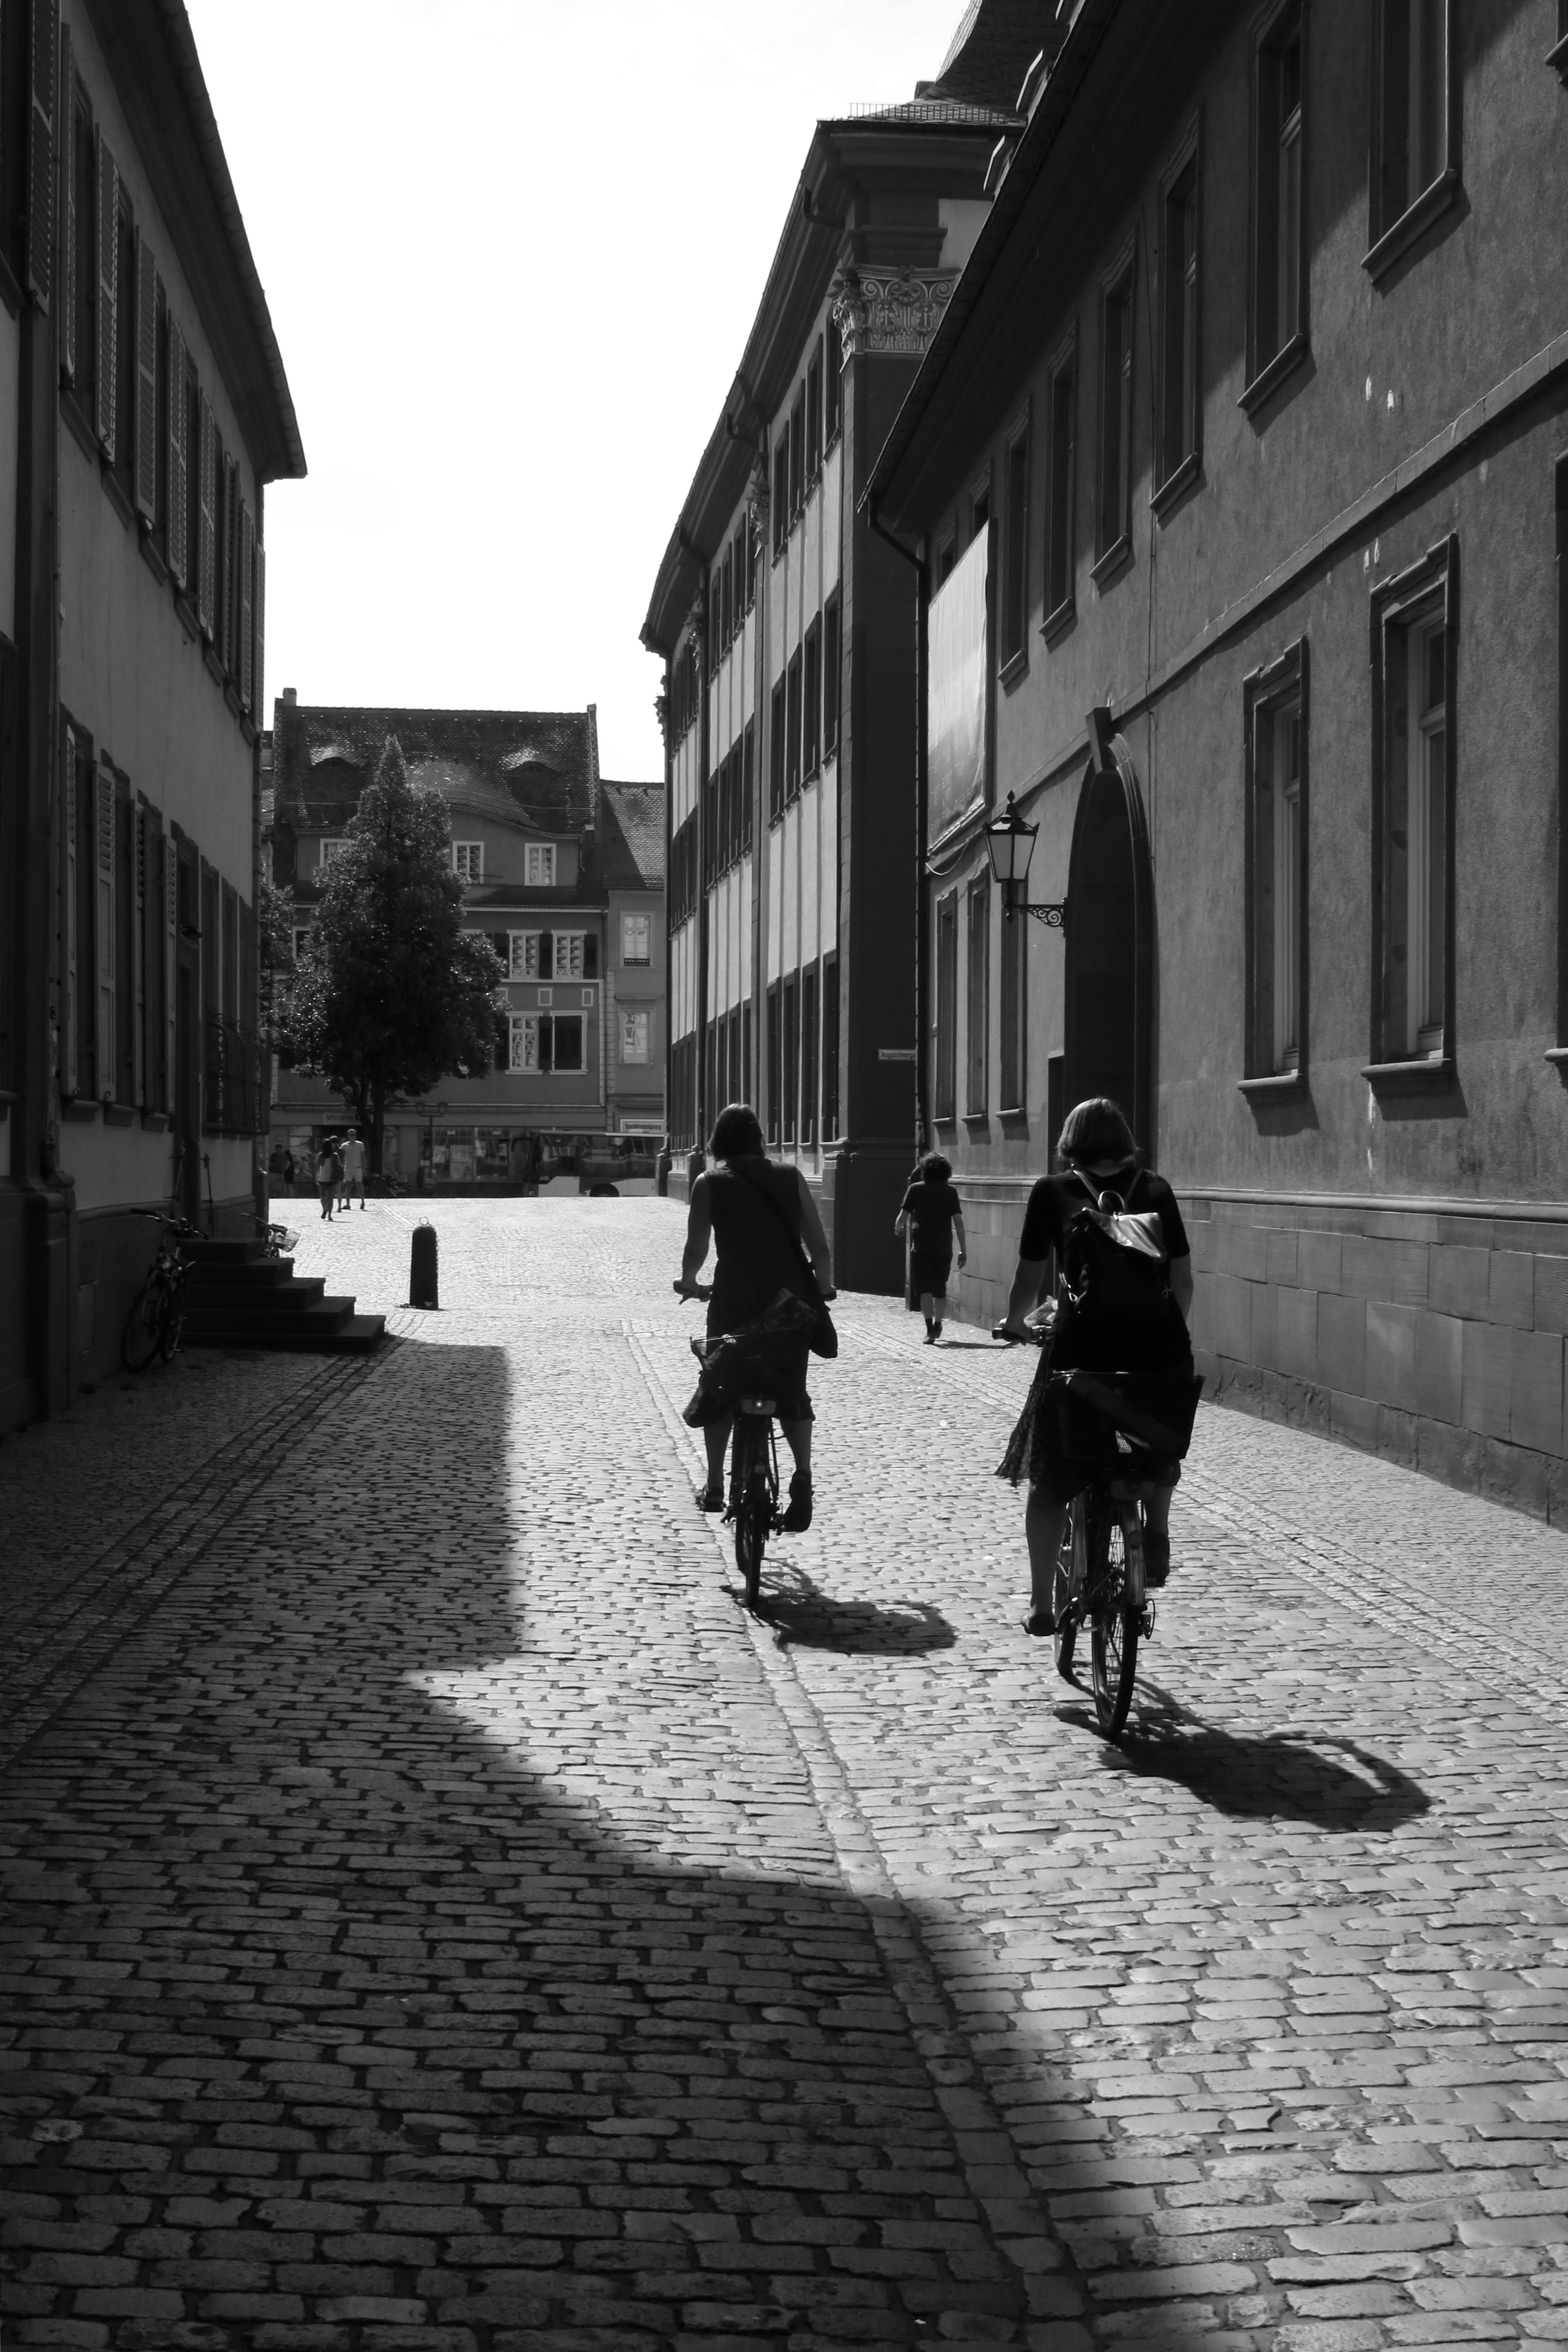
pedestrian, black and white, road, street, photography, alley, shadow, heidelberg, black, monochrome, lane, bw, blackandwhite, blackwhite, infrastructure, photograph, snapshot, germany, alemania, allemagne, sw, schwarzweiss, schwarzweis, badenwrttemberg, shape, germania, kurpfalz, badenwurtemberg, schwarzweissfotografie, schwarzweisfotografie, urban area, monochrome photography